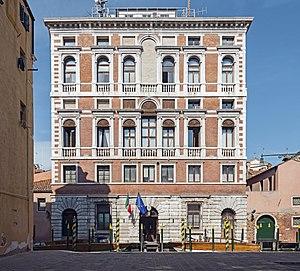
Le rio de San Polo est un canal de Venise dans le sestiere de San Polo.
Michele Sanmicheli est un architecte maniériste de l'école véronaise du XVIᵉ siècle qui a introduit la culture romaine à Venise. Il est également l'un des pères du tracé à l'italienne.
L'étage noble est, à l'intérieur d'un palais ou d'une vaste demeure, un étage situé généralement au premier niveau élevé ; il est pourvu de fenêtres plus hautes et plus larges que le reste du bâtiment. C'est là que se trouvent les pièces de réception et les chambres dévolues aux invités de marque.